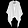
Label: Coat